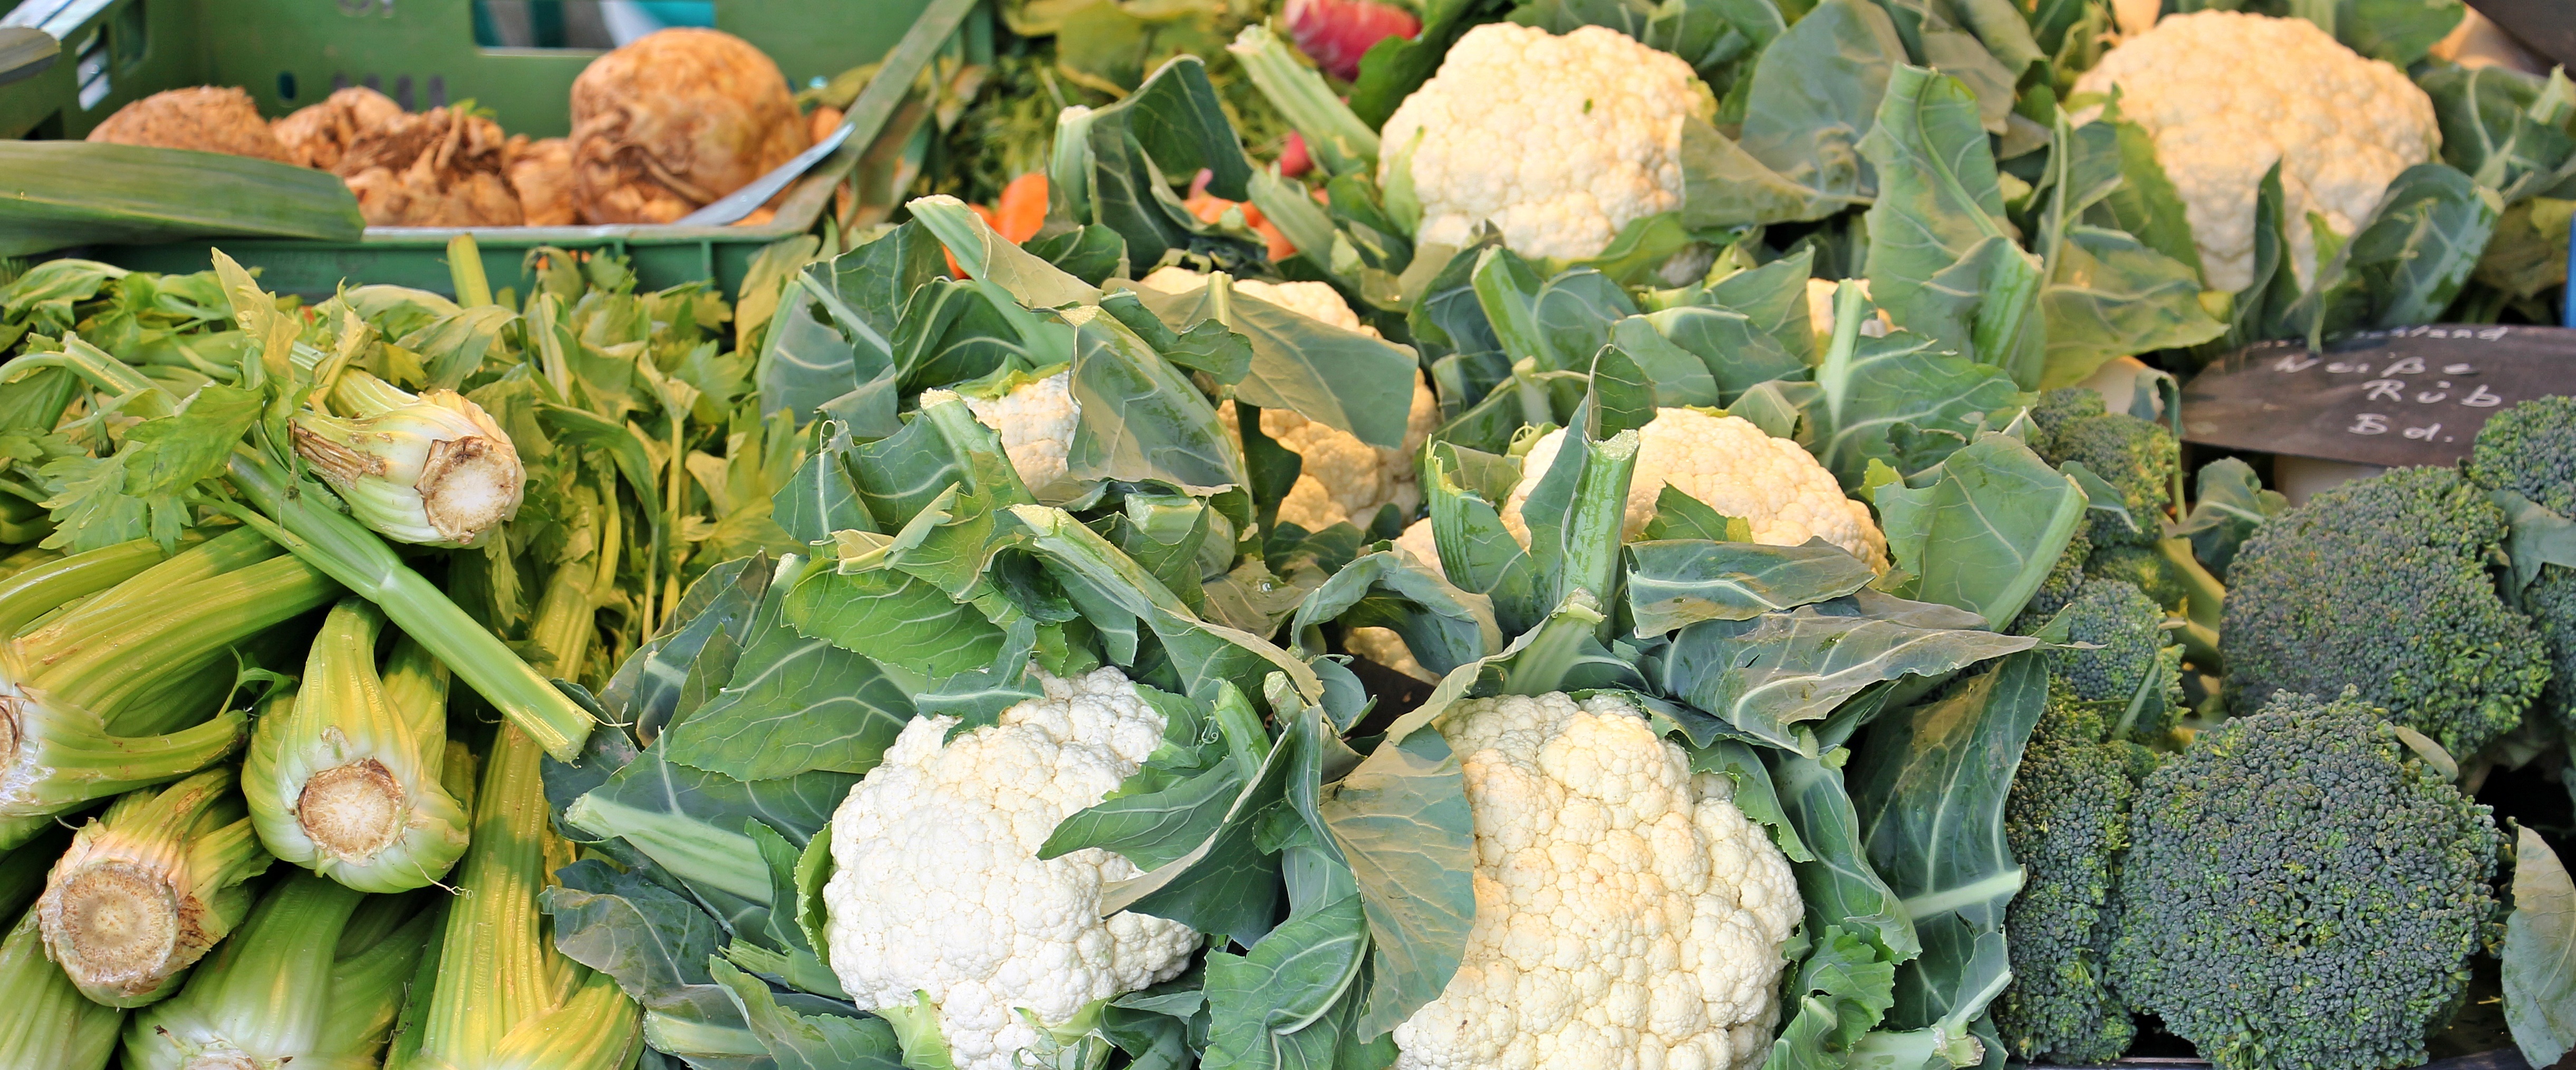
plant, flower, food, harvest, produce, vegetable, market, healthy, eat, broccoli, stand, vegetables, beetroot, vitamins, frisch, cauliflower, farmers local market, flowering plant, staudensellrie, land plant